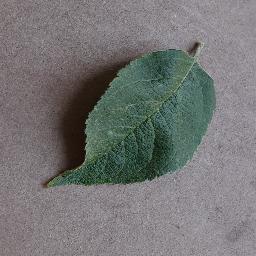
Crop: apple
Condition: healthy